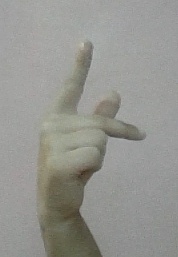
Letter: dha